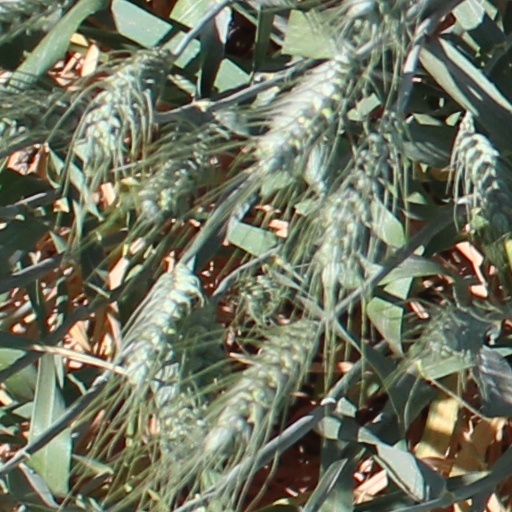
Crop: wheat